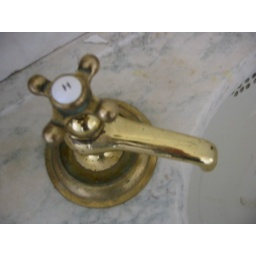
Old hot water faucet in an abandoned Post Office building.